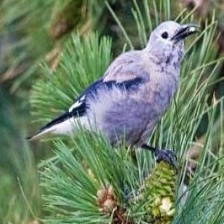
Species: CLARKS NUTCRACKER
Scientific name: NUCIFRAGA COLUMBIANA
ImageNet parent category: jay